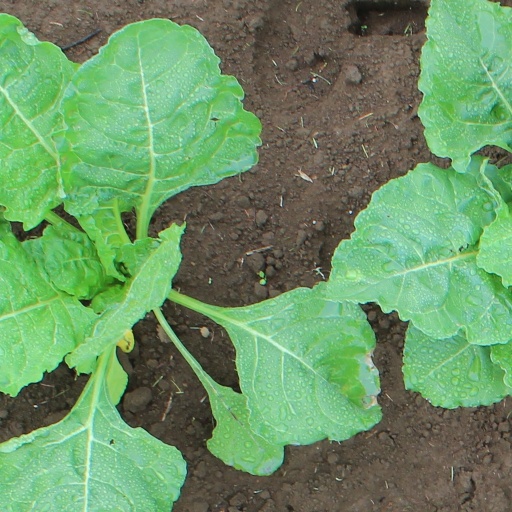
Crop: sugar beet